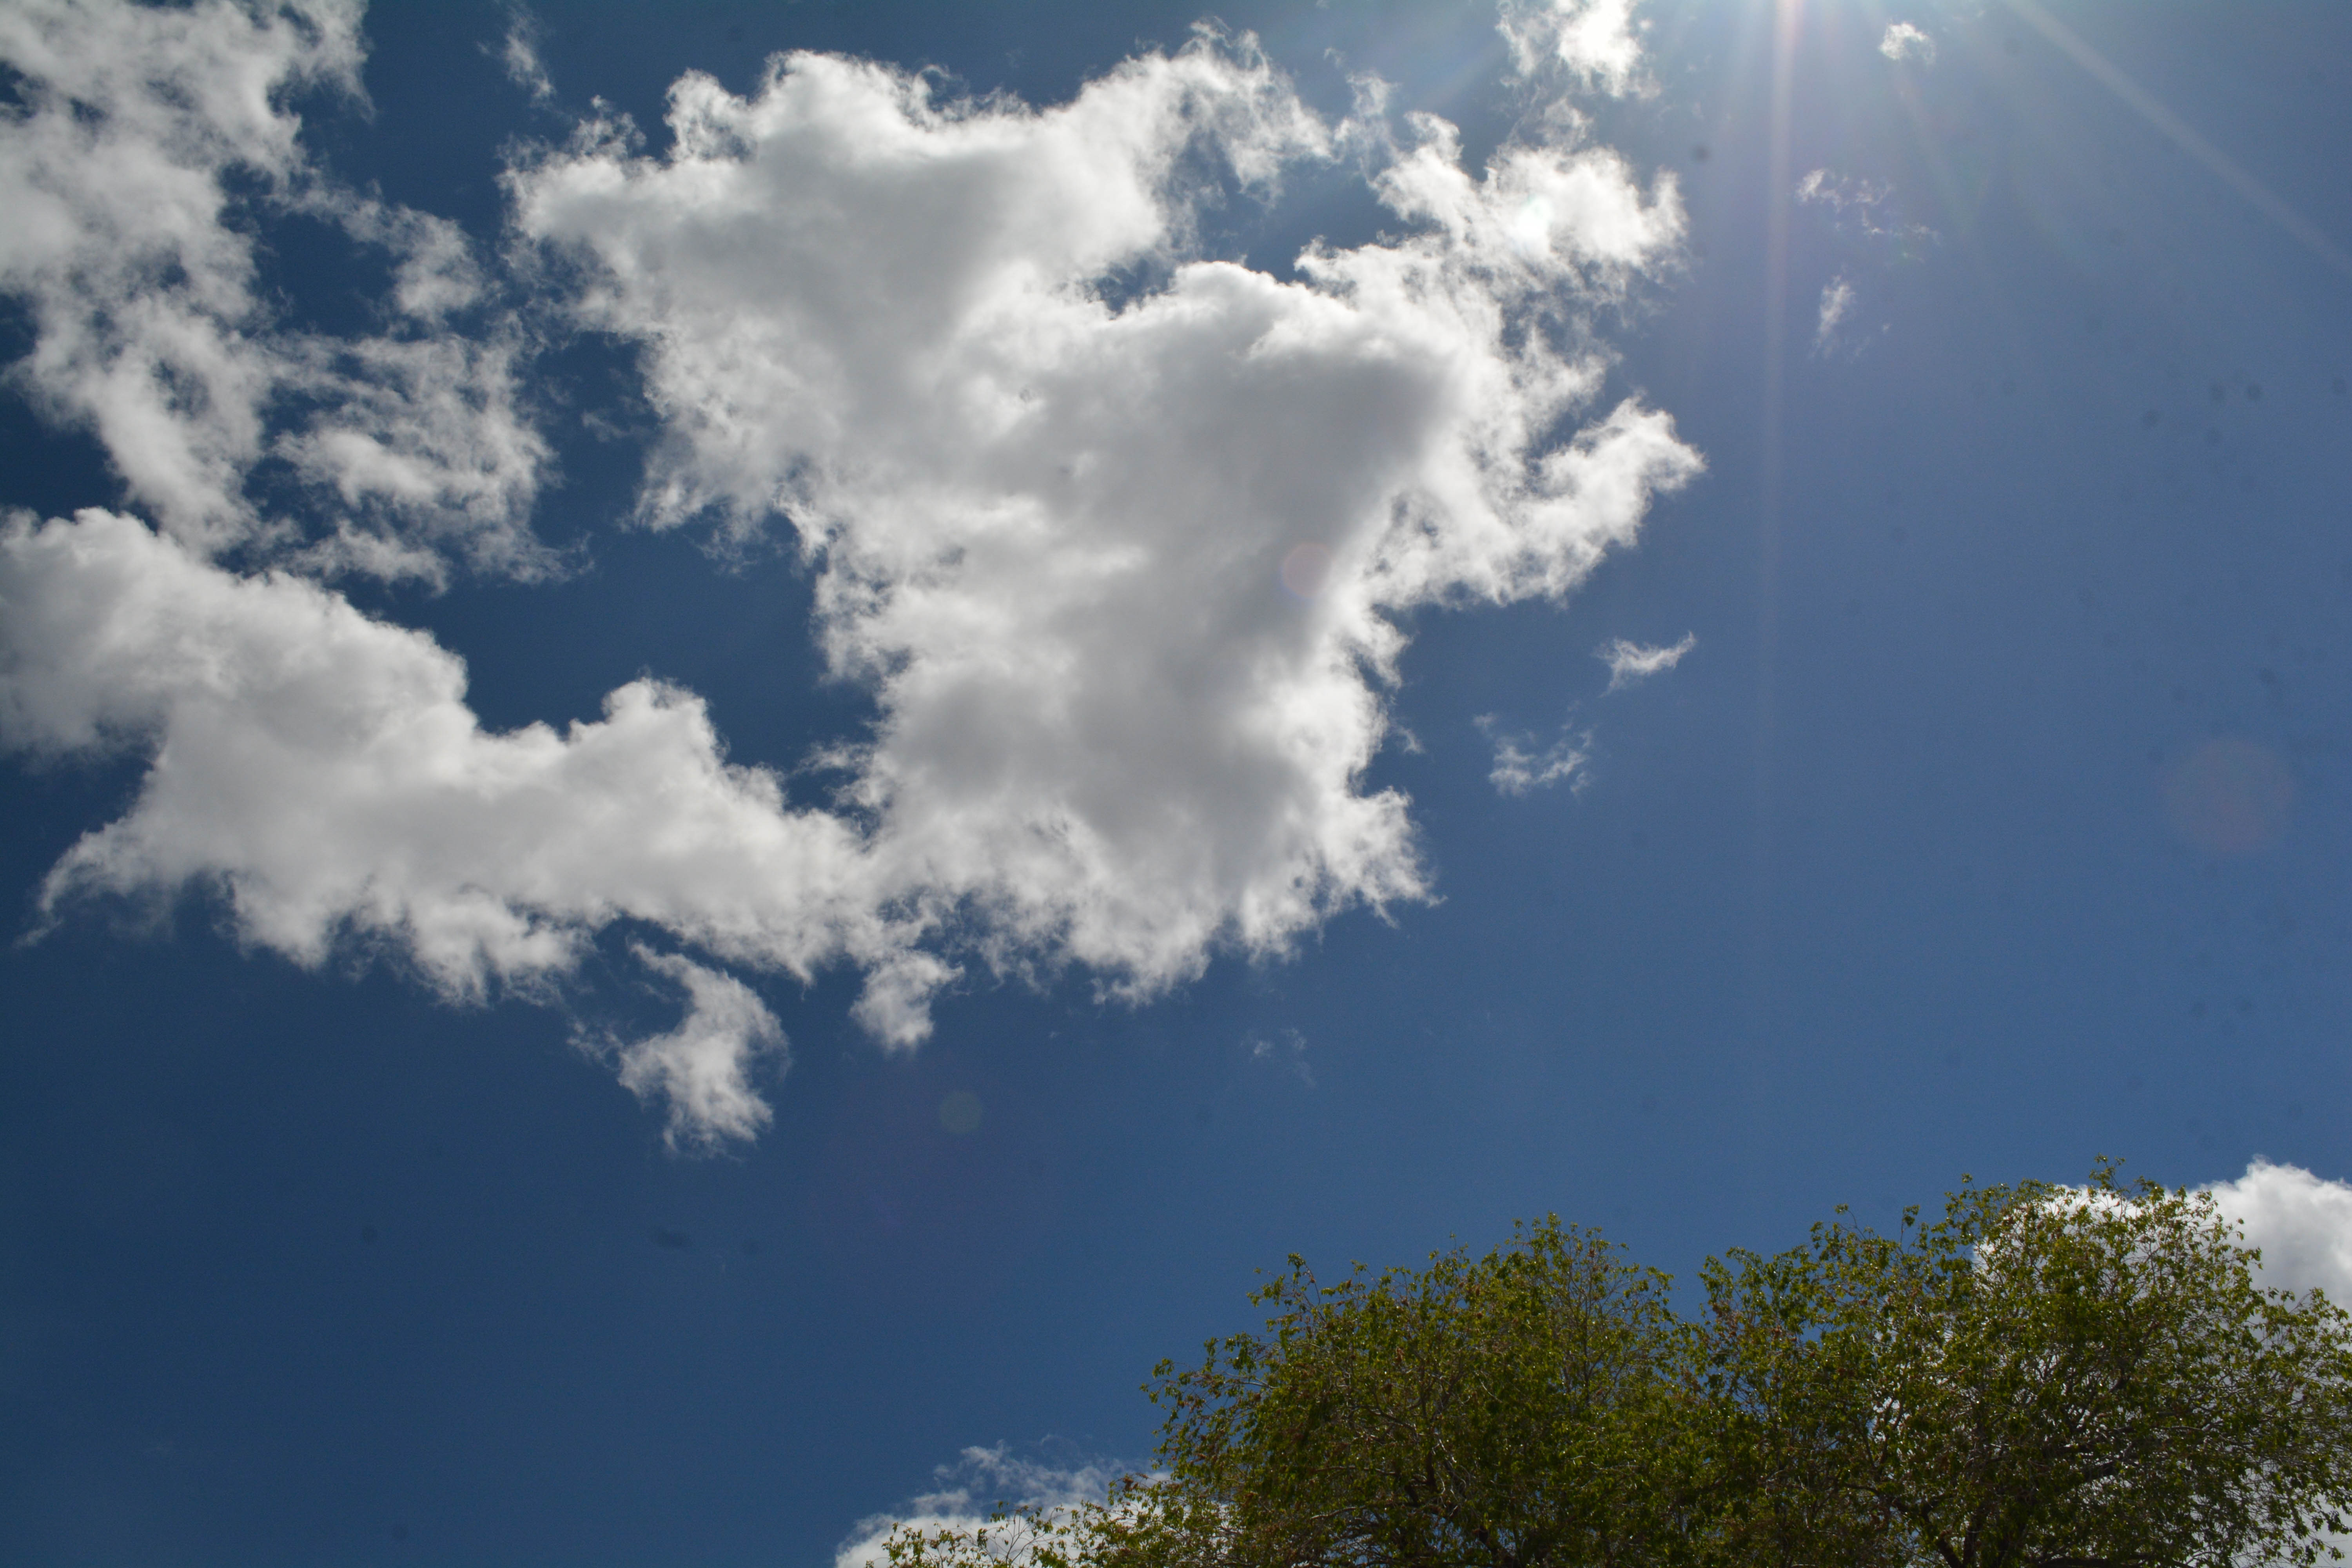
cloud, sky, sunlight, atmosphere, daytime, cumulus, santafe, truchas, northernnewmexico, pueblosantafe, meteorological phenomenon, atmosphere of earth